Nikos Kapetanidis

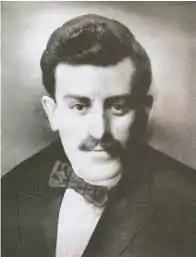

Nikos Kapetanidis (1889–1921, aged 32) was a Pontian Greek journalist and newspaper publisher from Rizunda. He was hanged by Turkish nationalists serving under Mustafa Kemal during the Amasya trials.